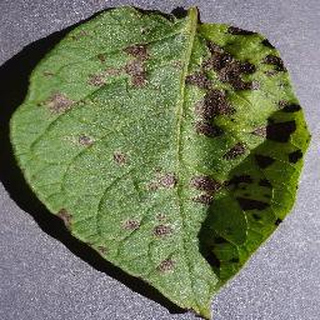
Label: potato_early_blight